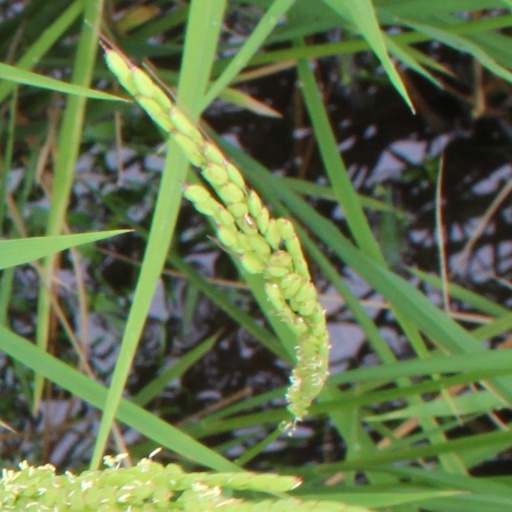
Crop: rice